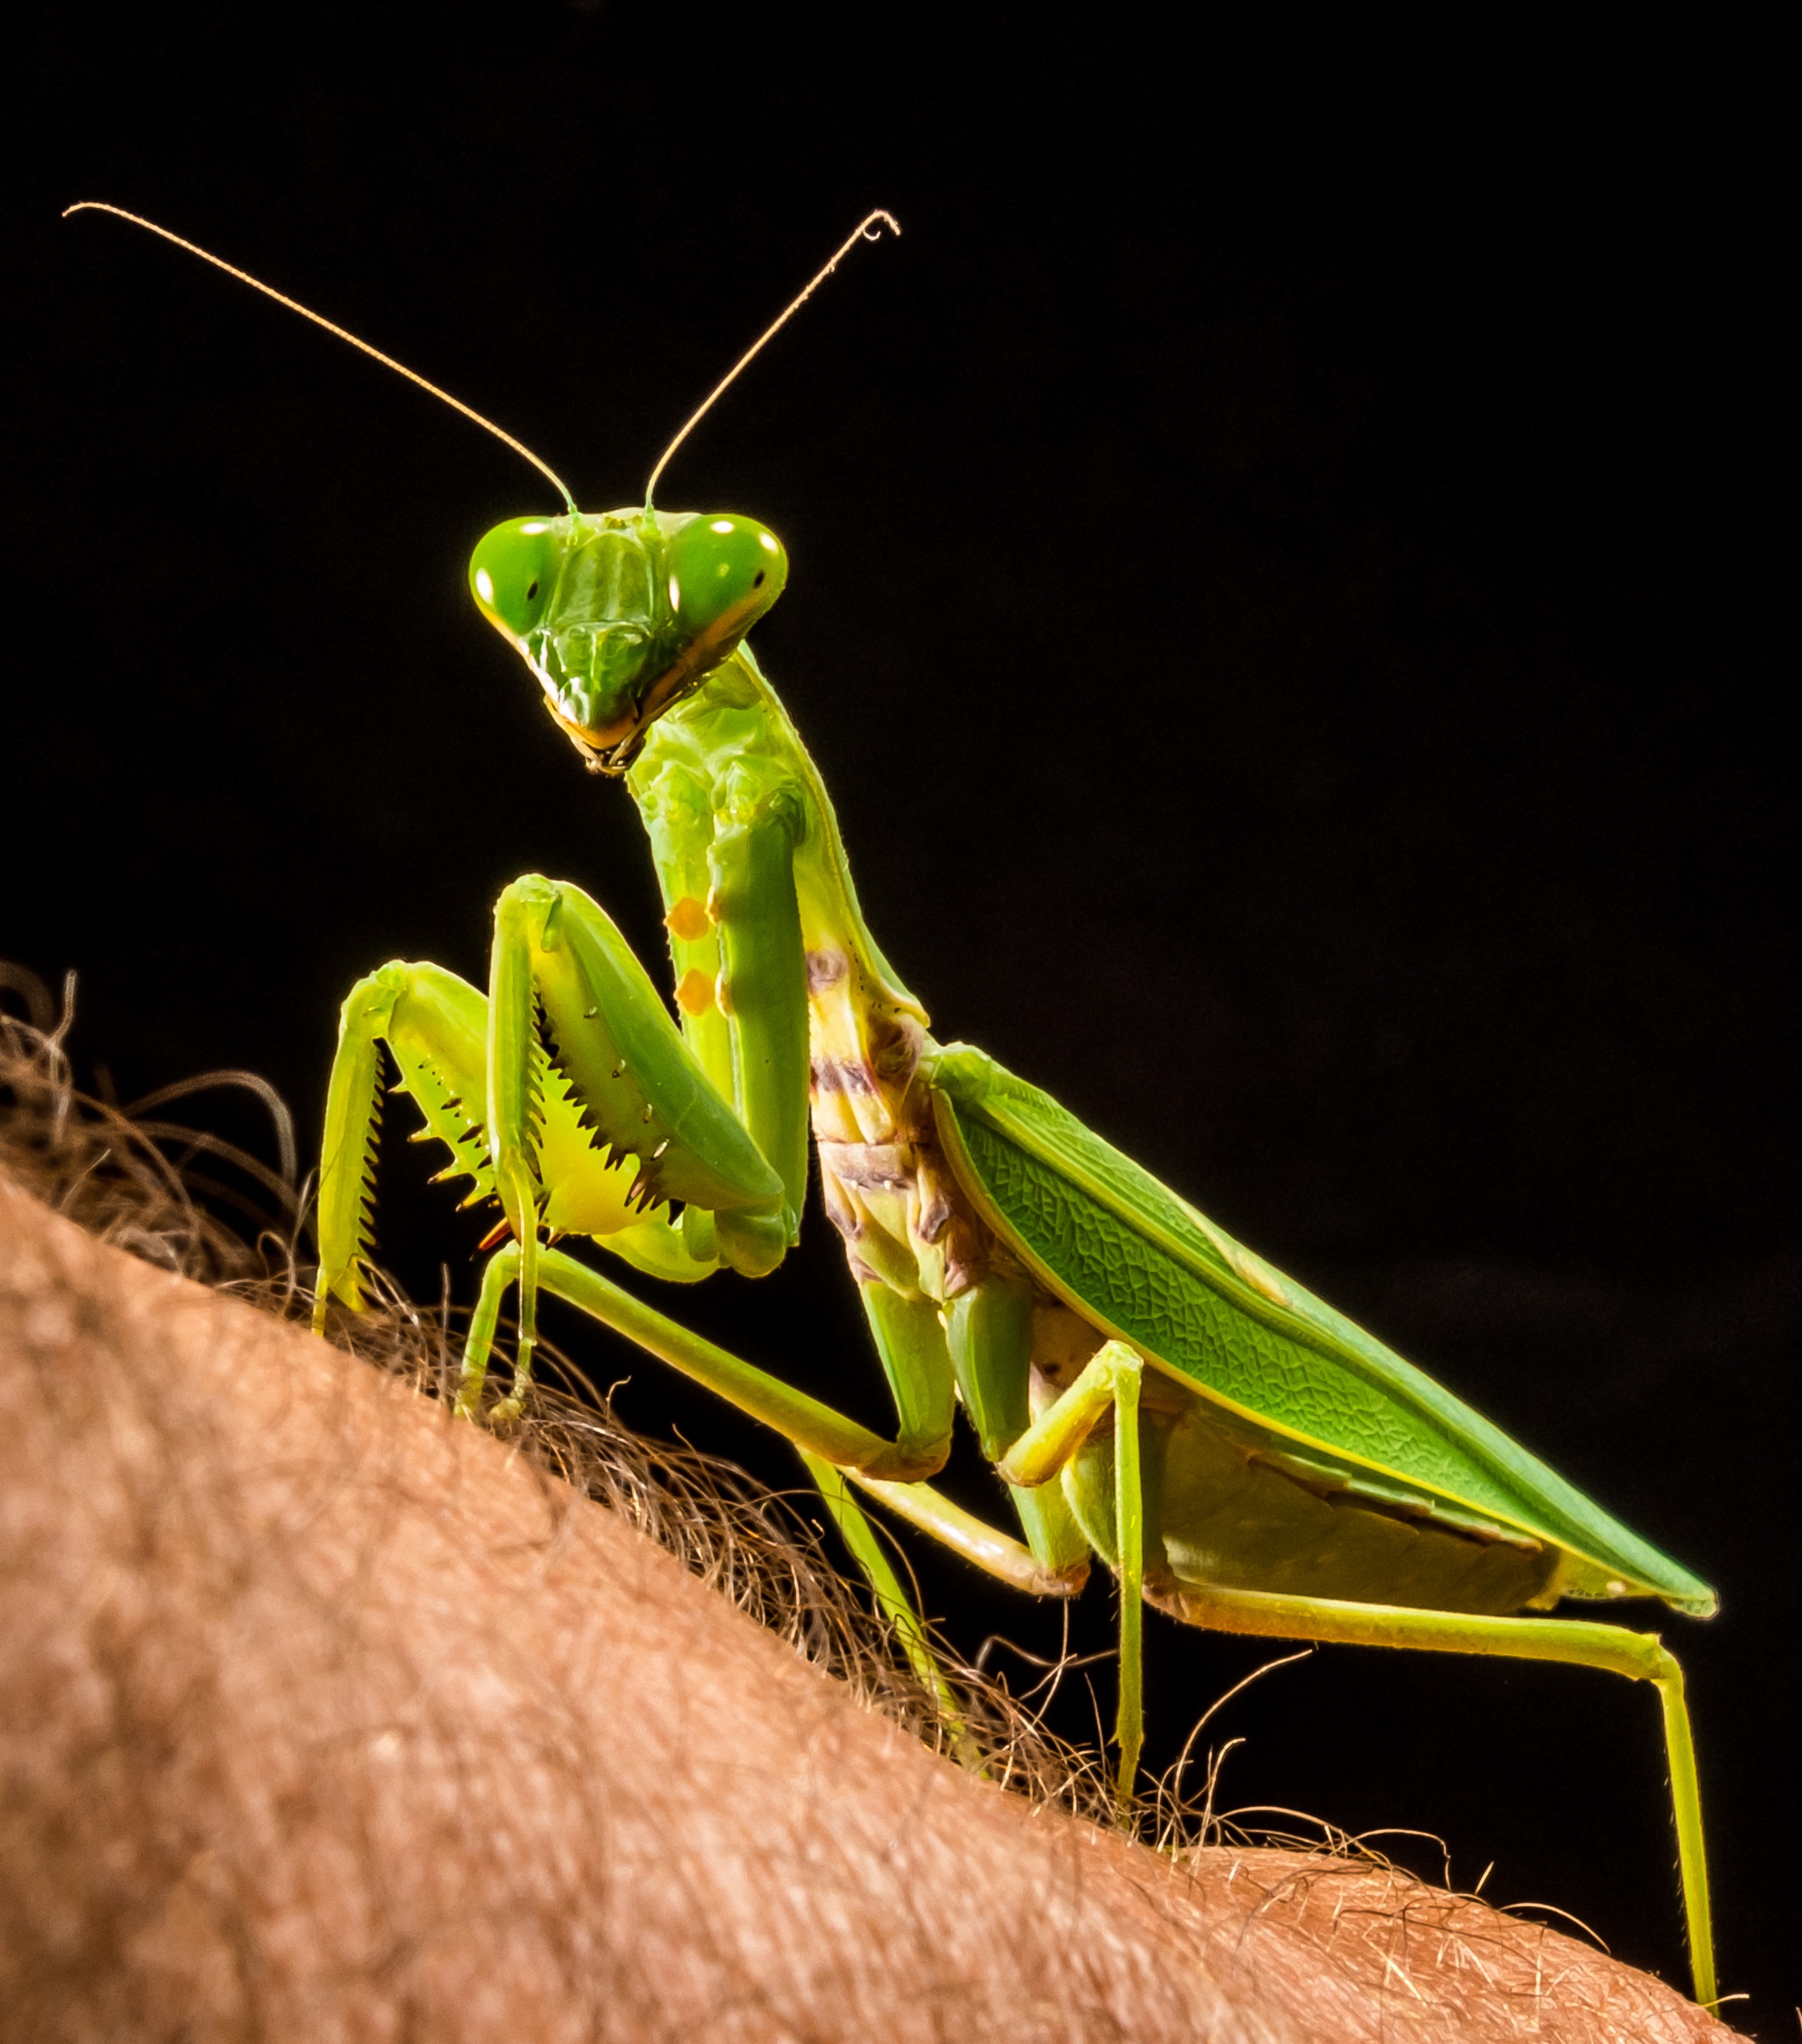
green, praying mantis, insect, close, fauna, invertebrate, close up, mantis, grasshopper, locust, macro photography, arthropod, fishing locust, plant stem, cricket like insect